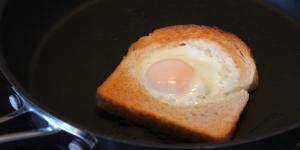
sandwich con huevo en medio